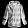
Label: Coat